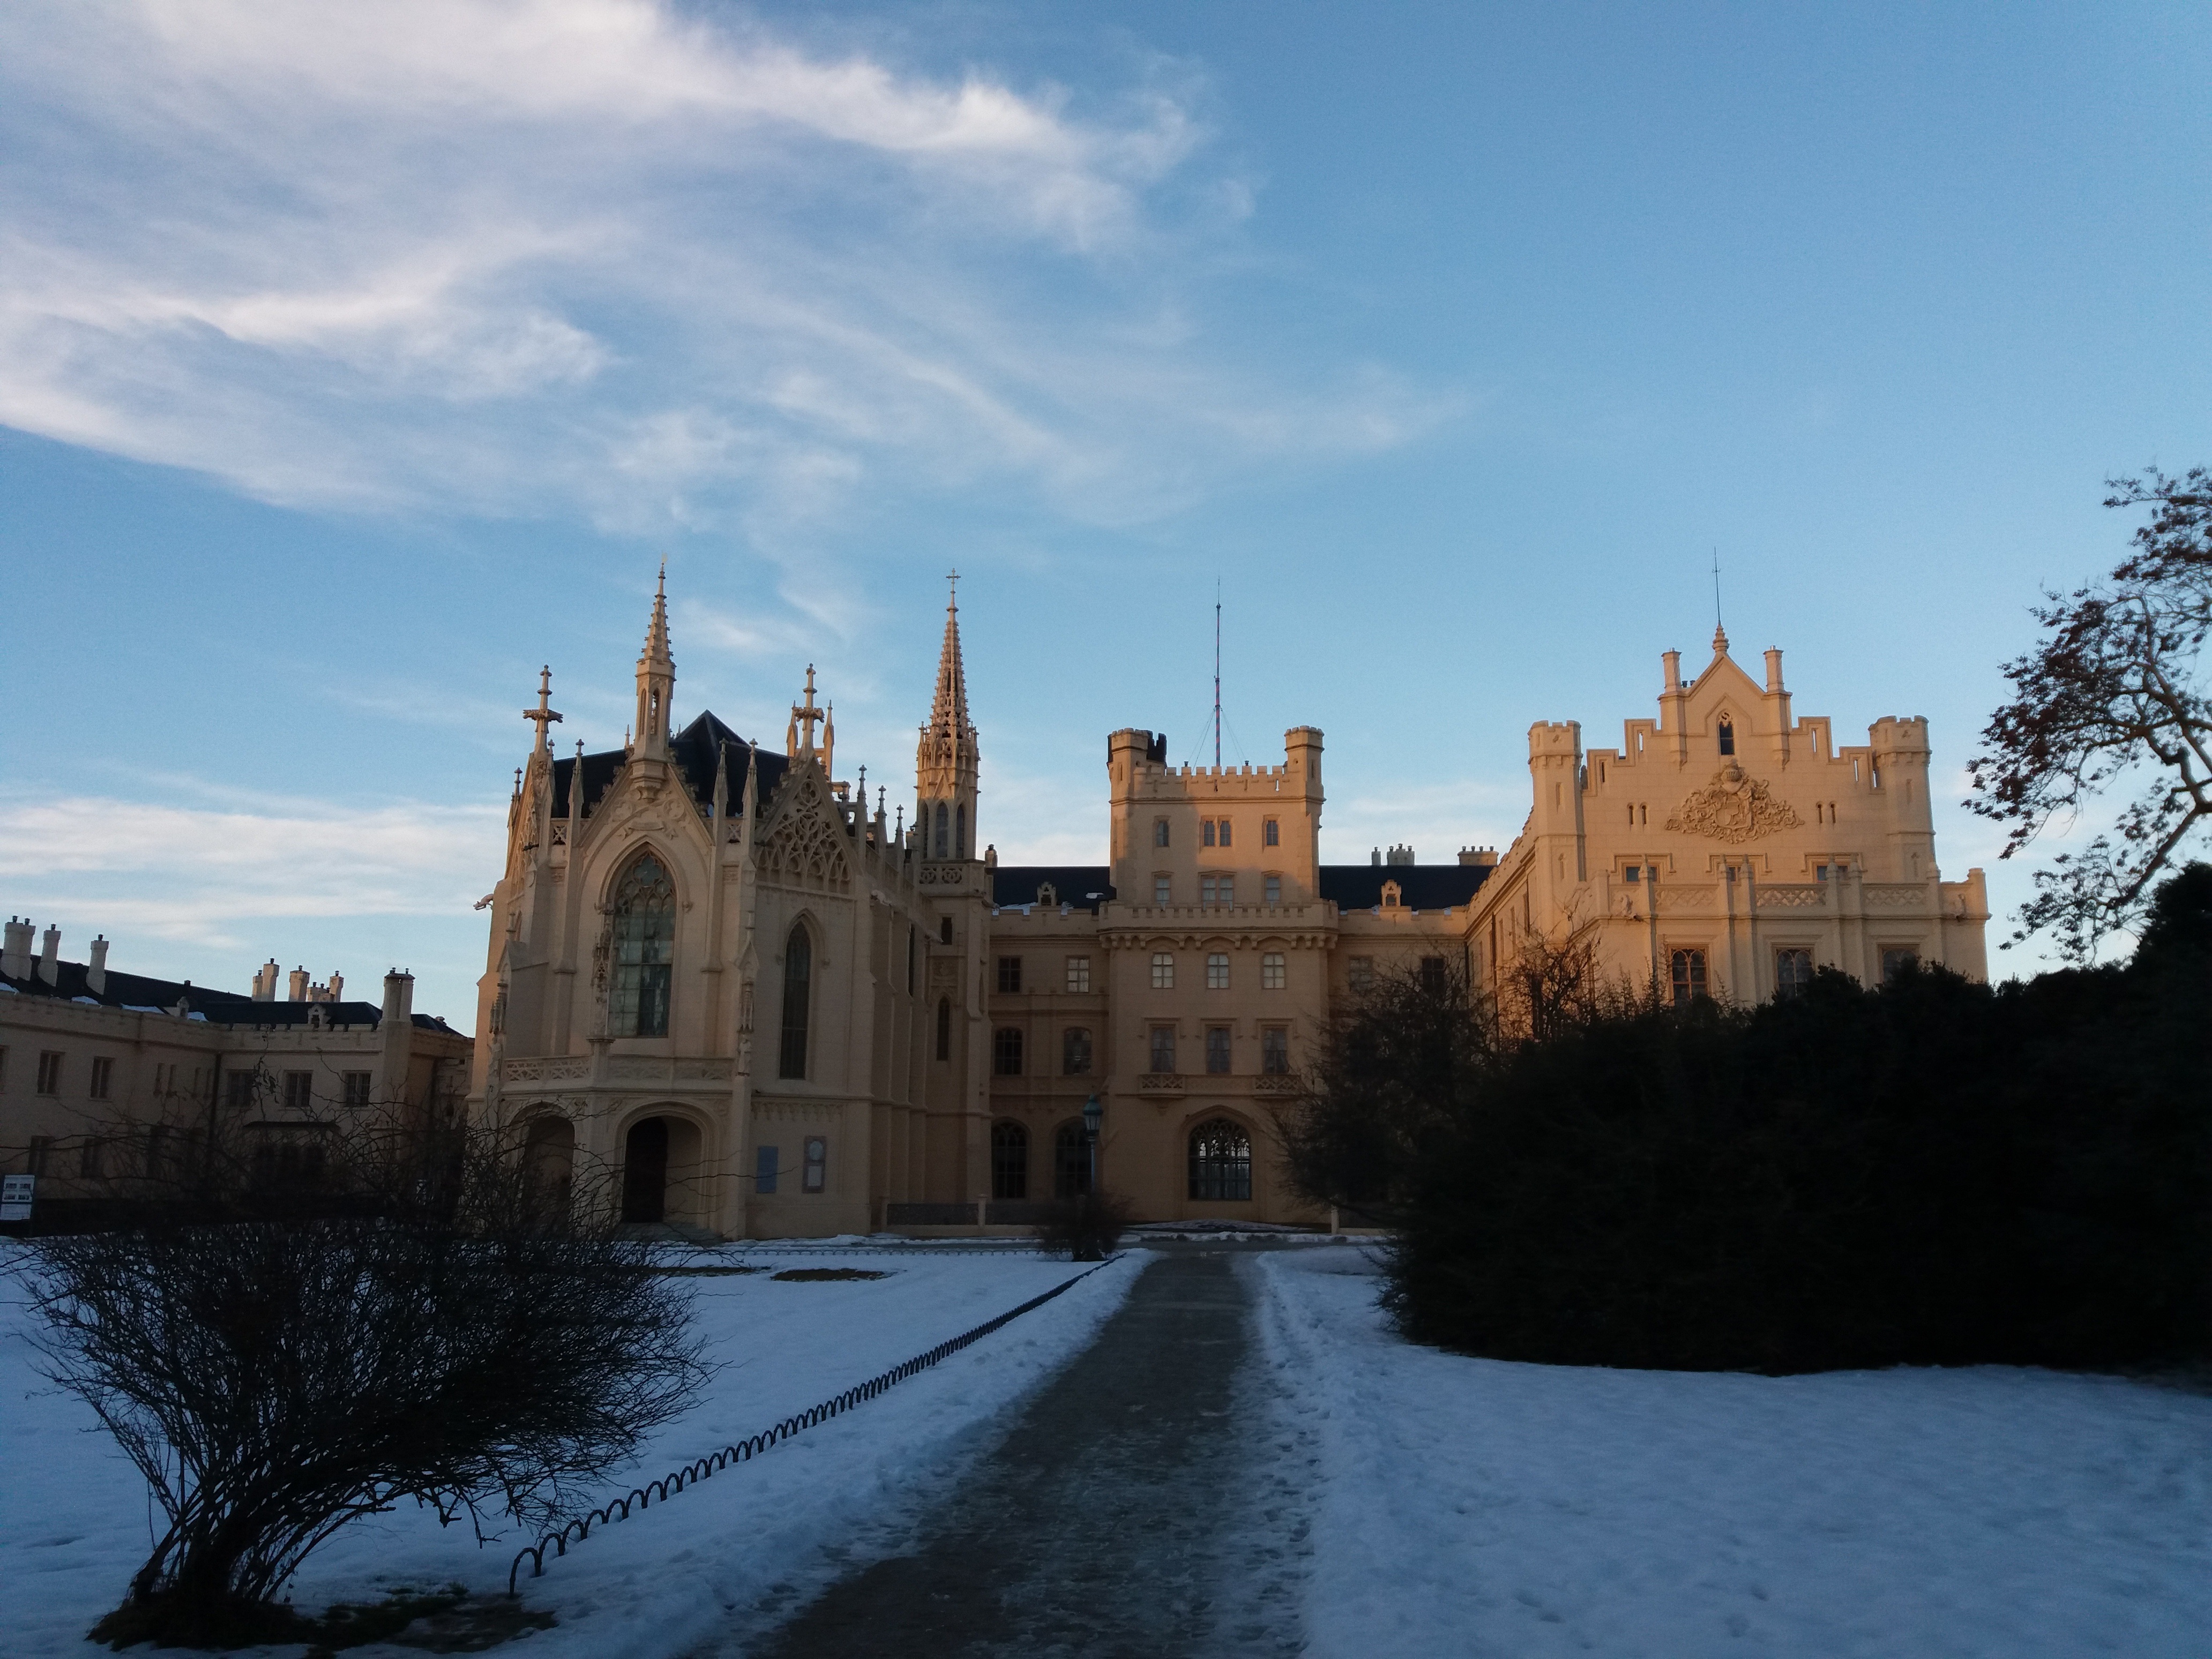
snow, winter, building, chateau, monument, reflection, weather, romance, castle, cathedral, season, place of worship, monastery